South by Southwest

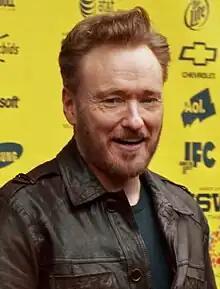
Conan O'Brien promoting "Conan O'Brien Can't Stop" at SXSW 2011

The 2009 SXSW Interactive saw the launch of the Foursquare application, which was called "the breakout mobile app" of the event by the "Mashable" blog.